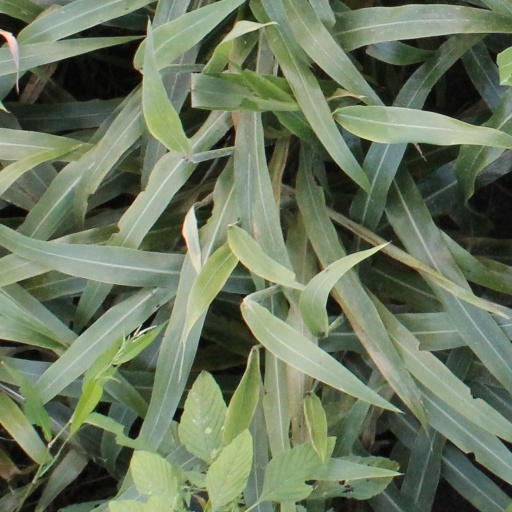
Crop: sorghum